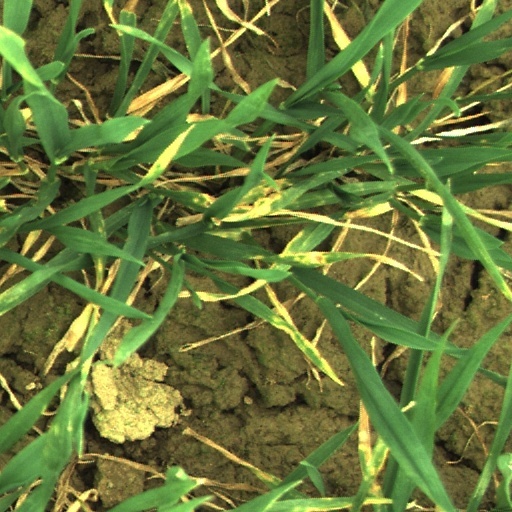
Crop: wheat